Mongolic peoples

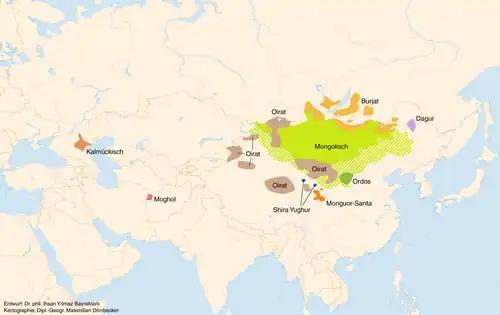
Geographic distribution of the Mongolic languages

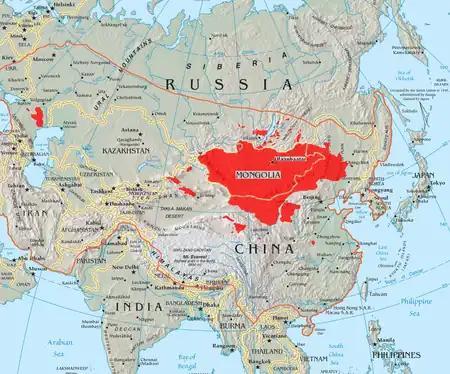
A map of the places that Mongolic peoples live. The orange line shows the extent of the Mongol Empire in the late 13th century. The red areas are the places dominated by the Mongolic groups.

The Mongolic peoples are a collection of East Asian-originated ethnic groups in East Asia, North Asia and Eastern Europe, who speak Mongolic languages. Their ancestors are referred to as Proto-Mongols. The largest contemporary Mongolic ethnic group is the Mongols. Mongolic-speaking people, although distributed in a wide geographical area, show a high genetic affinity to each other, and display continuity with ancient Northeast Asians.